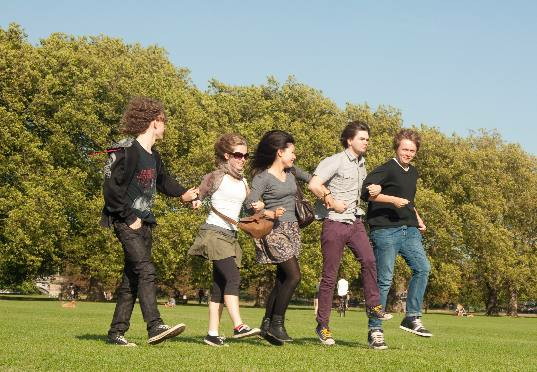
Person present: Yes